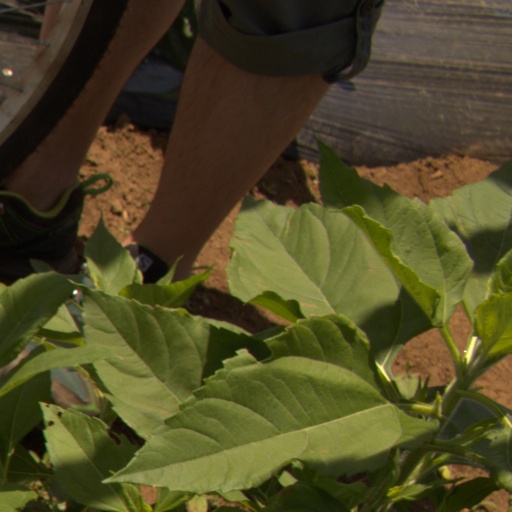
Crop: Jerusalem artichoke